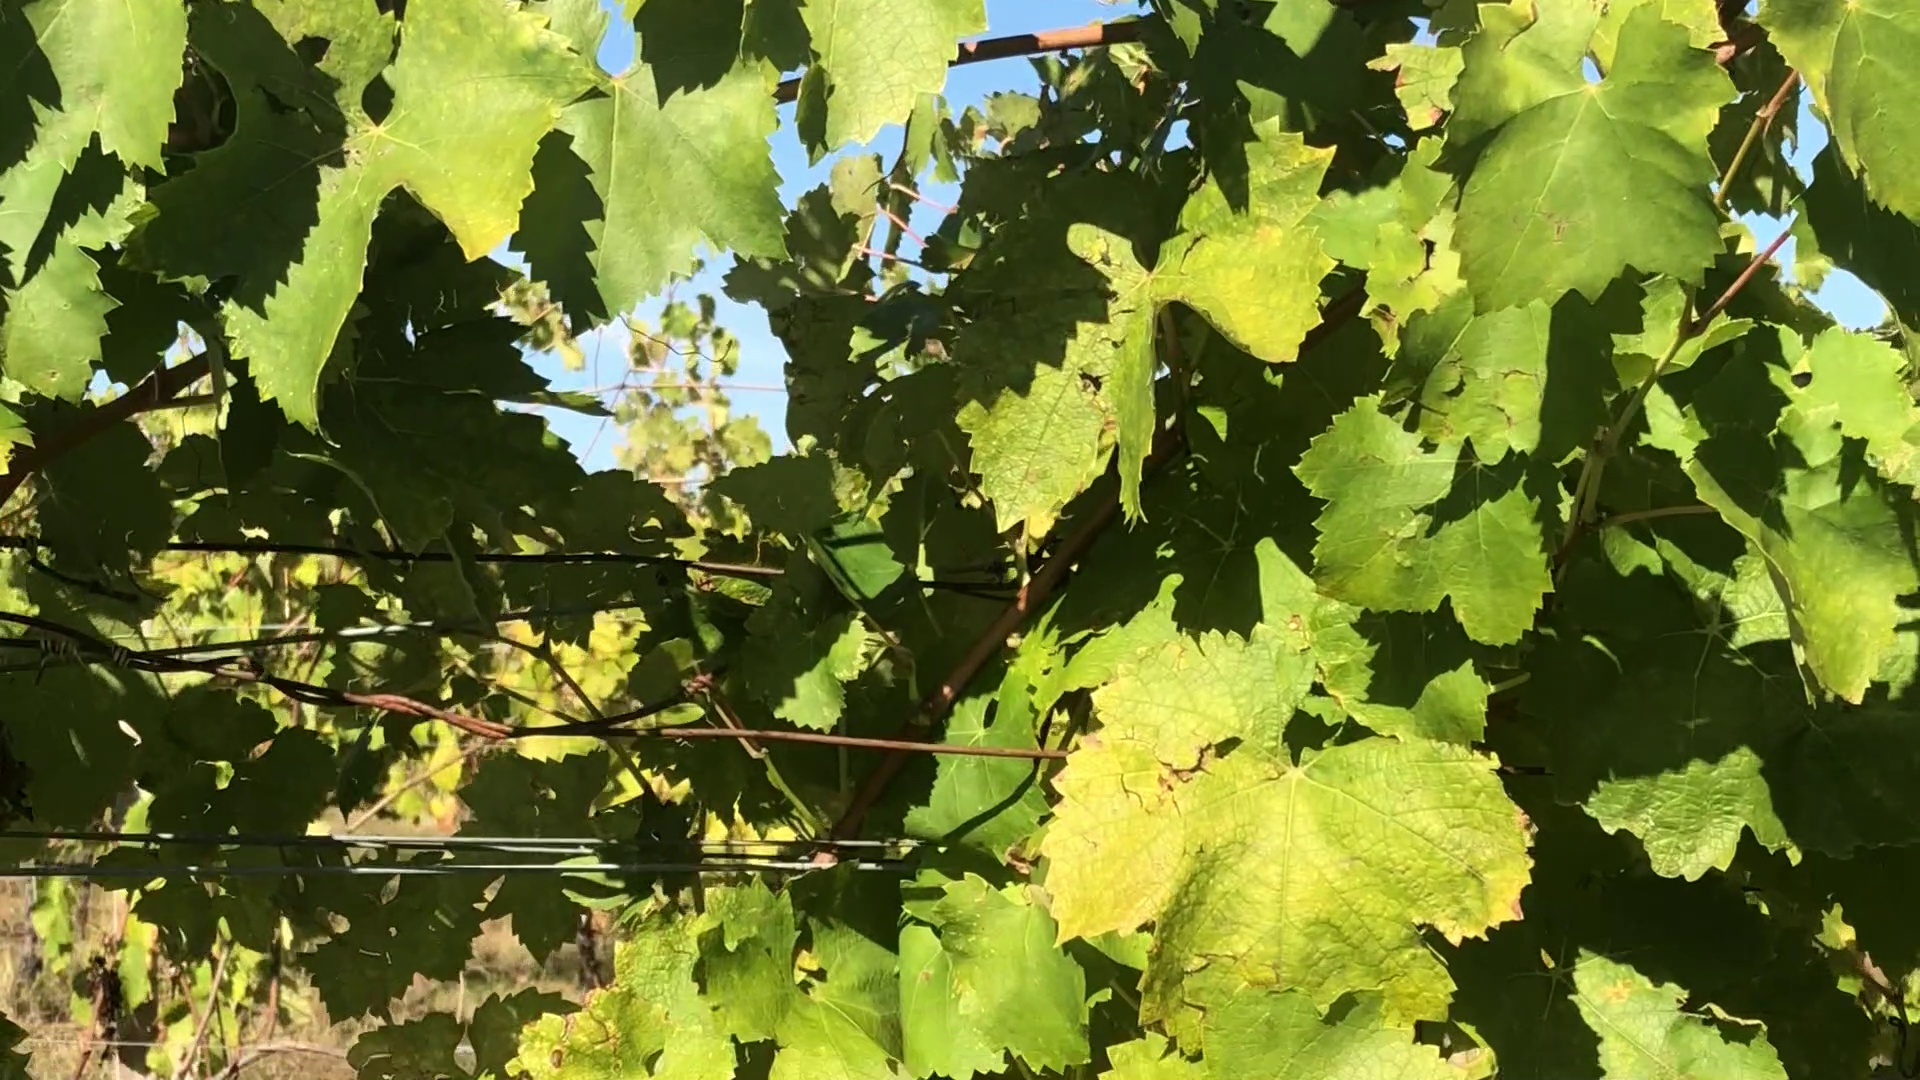
Label: healthy